Library War Service

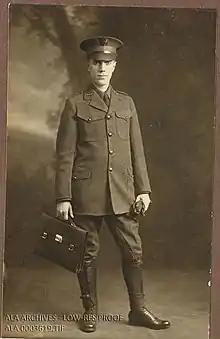
Dr. M. Llewellyn Raney, librarian from Johns Hopkins University, in his Library War Service uniform

Like other volunteers during the war, especially the Red Cross and the Salvation Army, Library War Service librarians wore uniforms while performing their duties. There were separate uniforms for camp librarians and hospital librarians, as well as separate uniforms for men and women. Camp librarians wore a forest green uniform, similar to a military uniform, with ALA pins and patches that marked the wearer as a War Service librarian. Female librarians working in hospital libraries had a unique uniform of naturally colored pongee. The uniform consisted of a belted dress with a white collar, either a brown ribbon or Windsor-style tie, and a straw hat with a brown band. The hospital librarians could choose this uniform or a uniform similar to the camp uniforms, but in the naturally colored pongee.